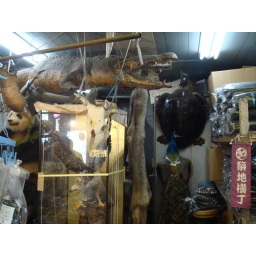
perplexing taxidermy booth in middle of fish market